Roman Catholic Archdiocese of Cartagena

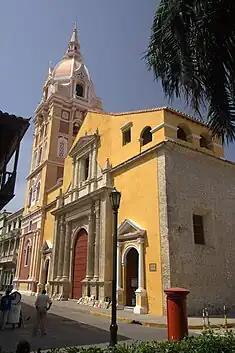
Metropolitan Cathedral Basilica of Saint Catherine of Alexandria

The Roman Catholic Archdiocese of Cartagena is an archdiocese located in the city of Cartagena in Colombia.